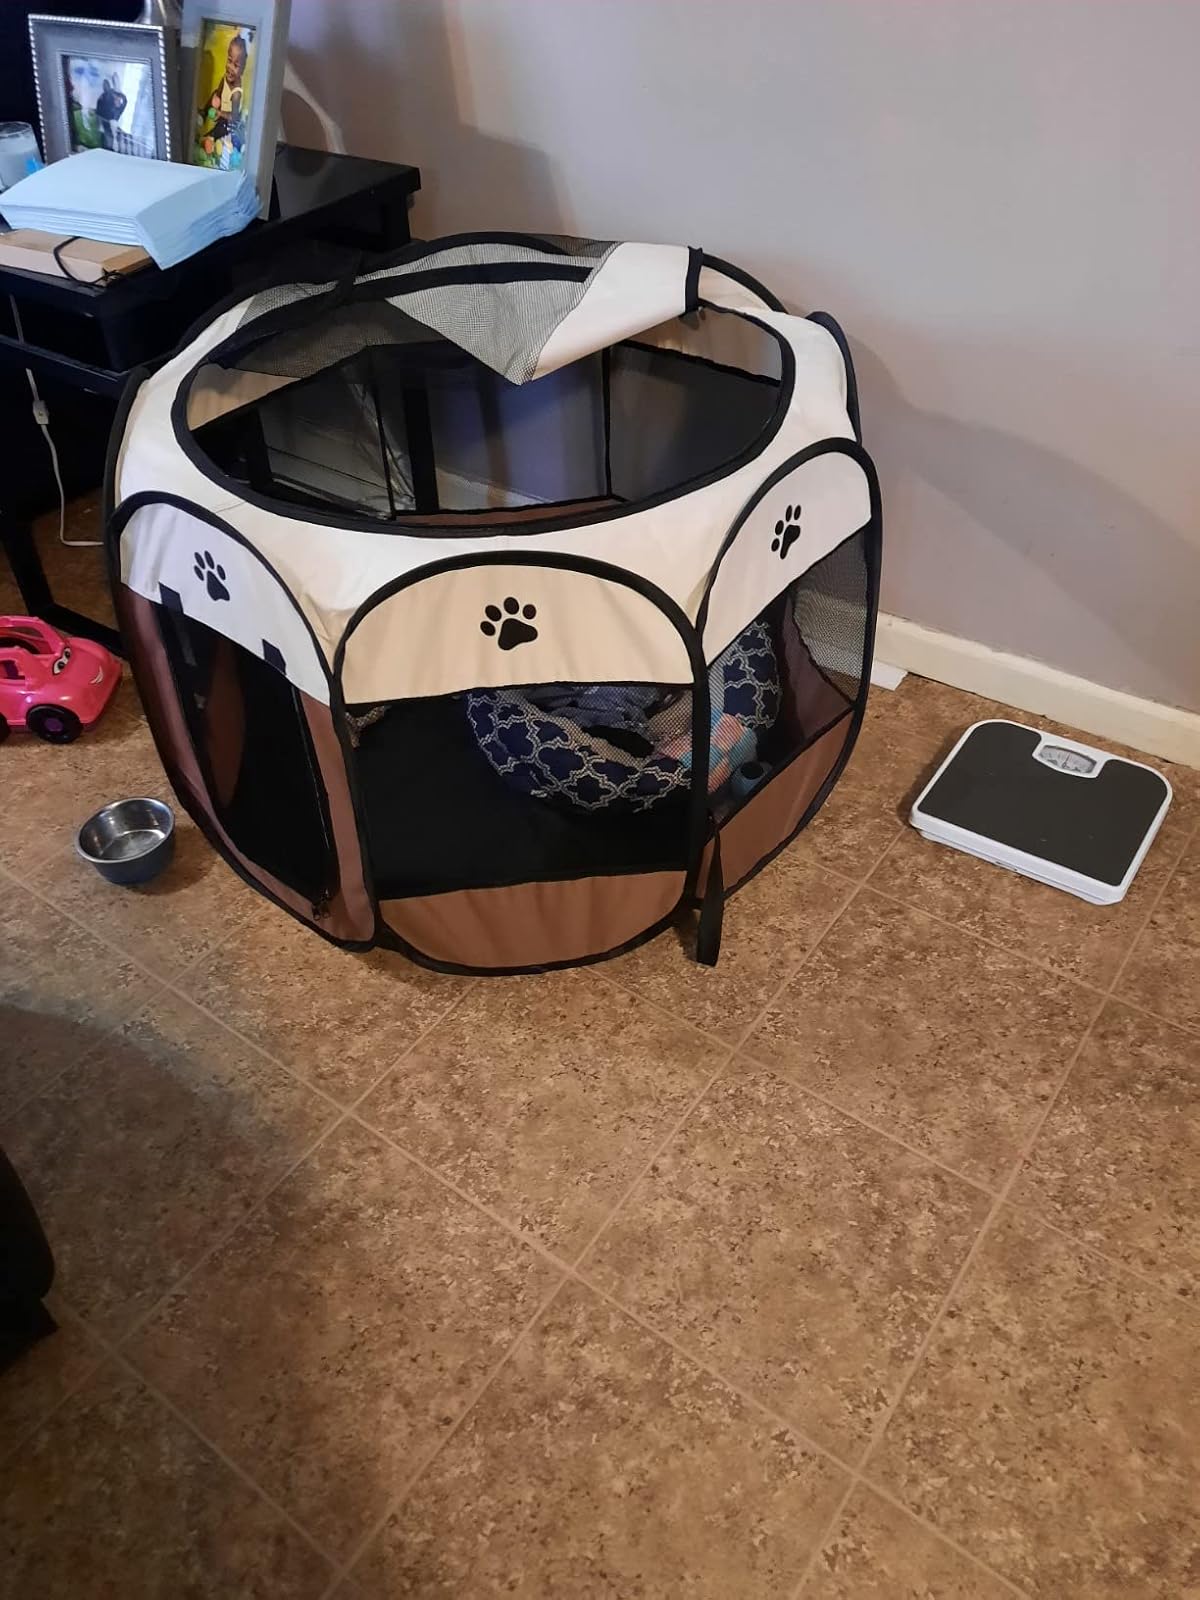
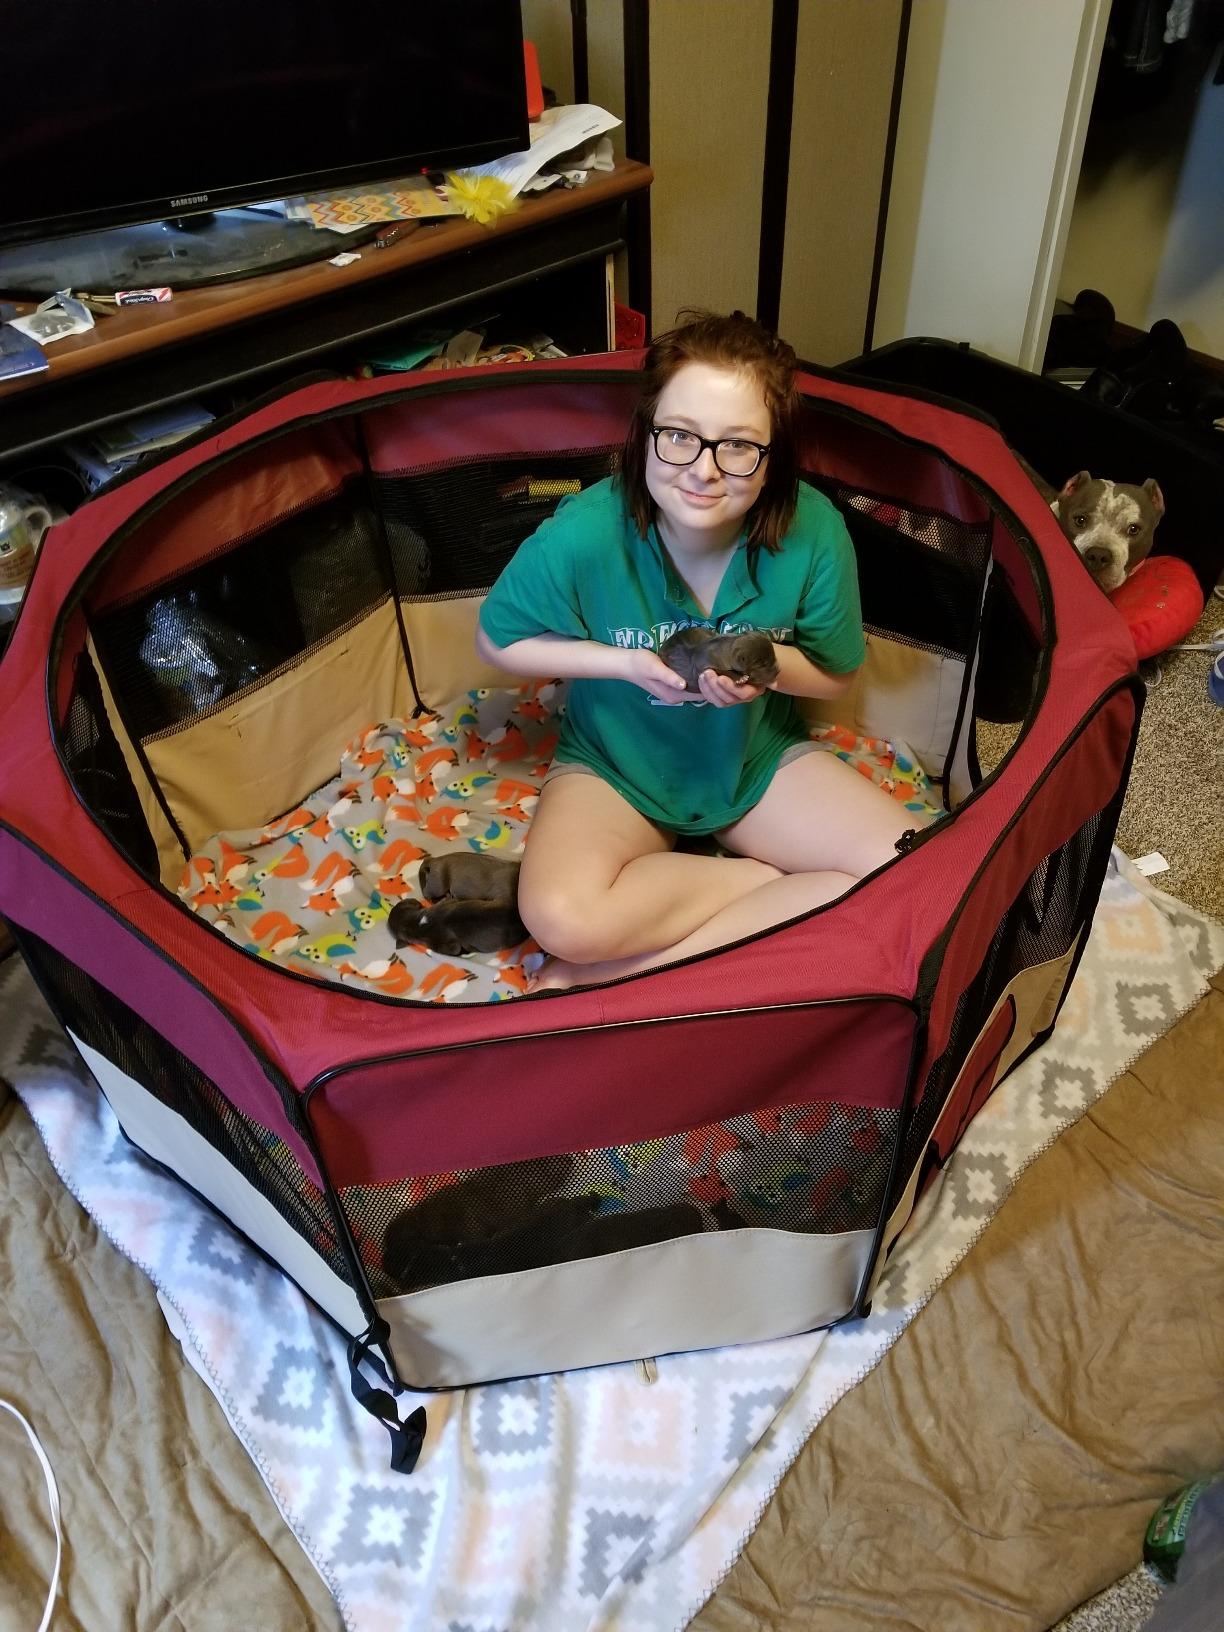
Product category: items_kennel
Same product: no